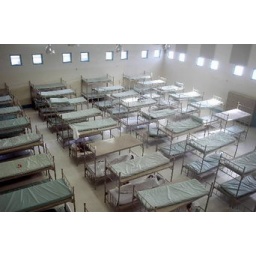
Ther are a lot of beds that repeat a patern in this photo. The windows have also the same effect.